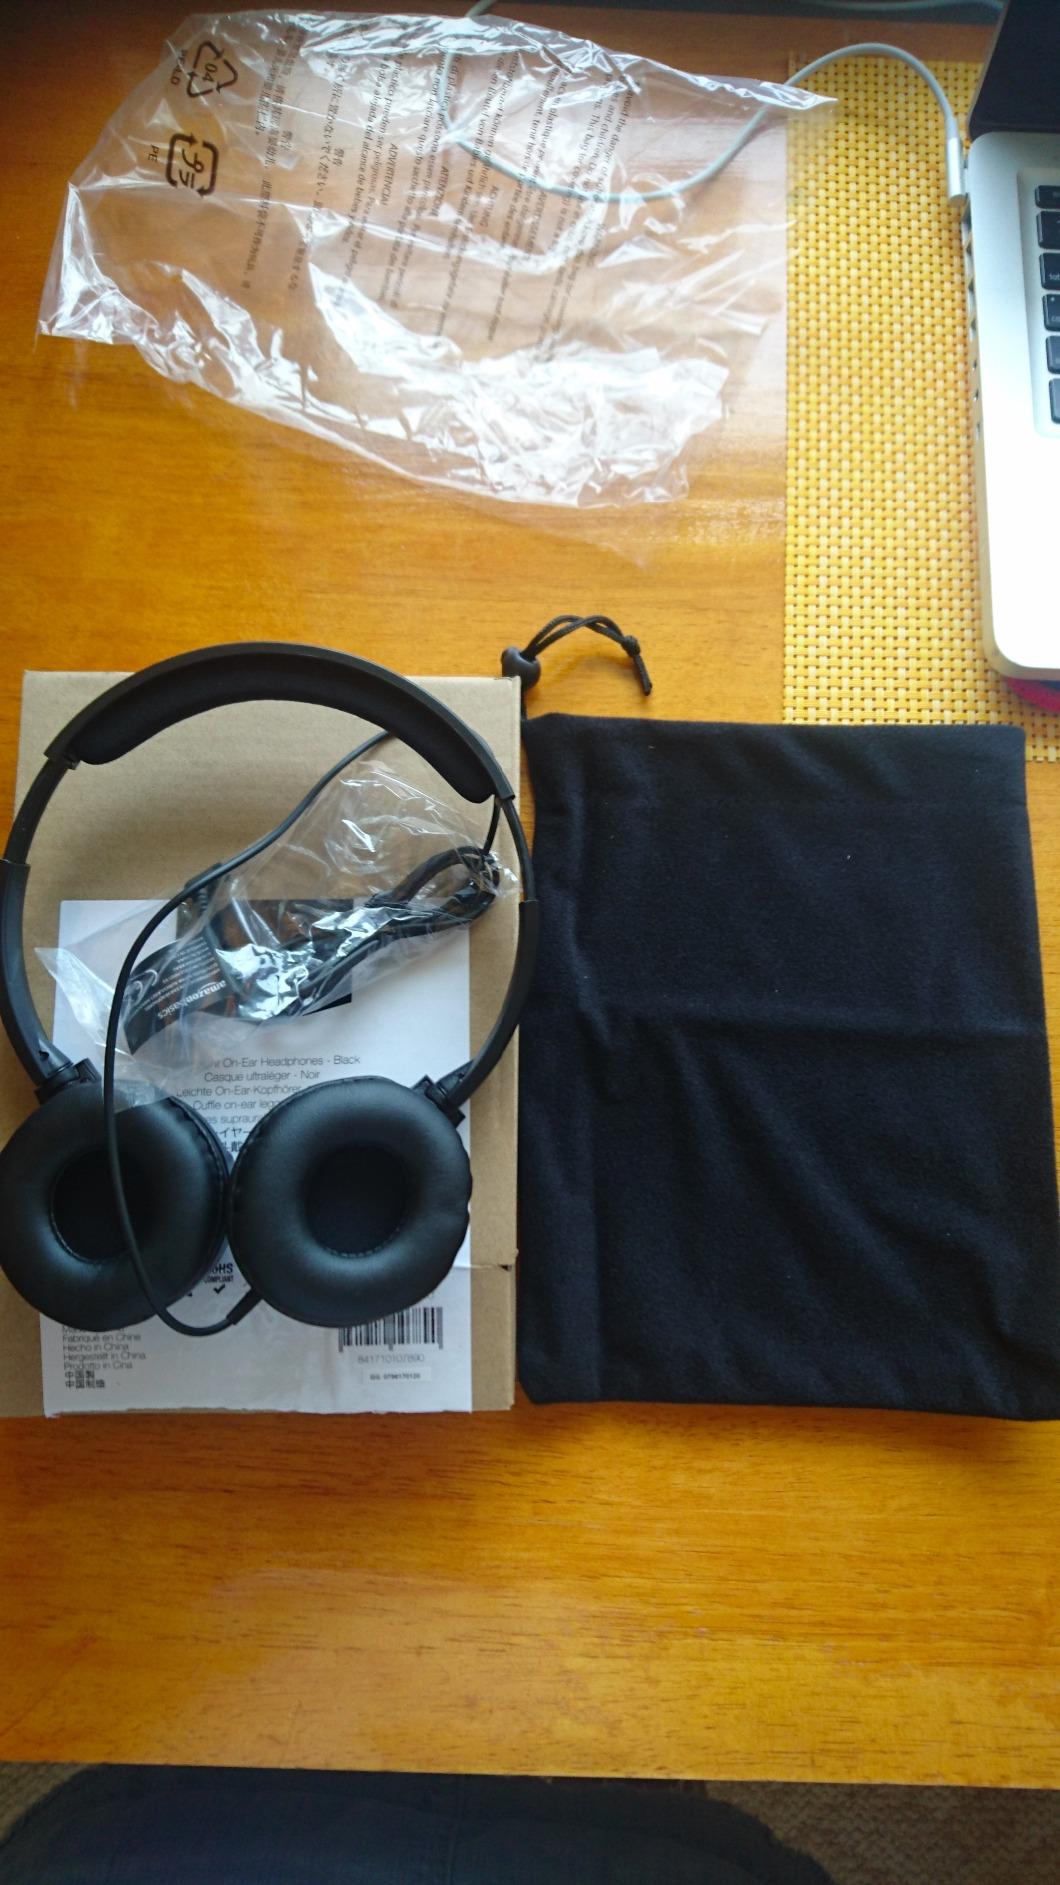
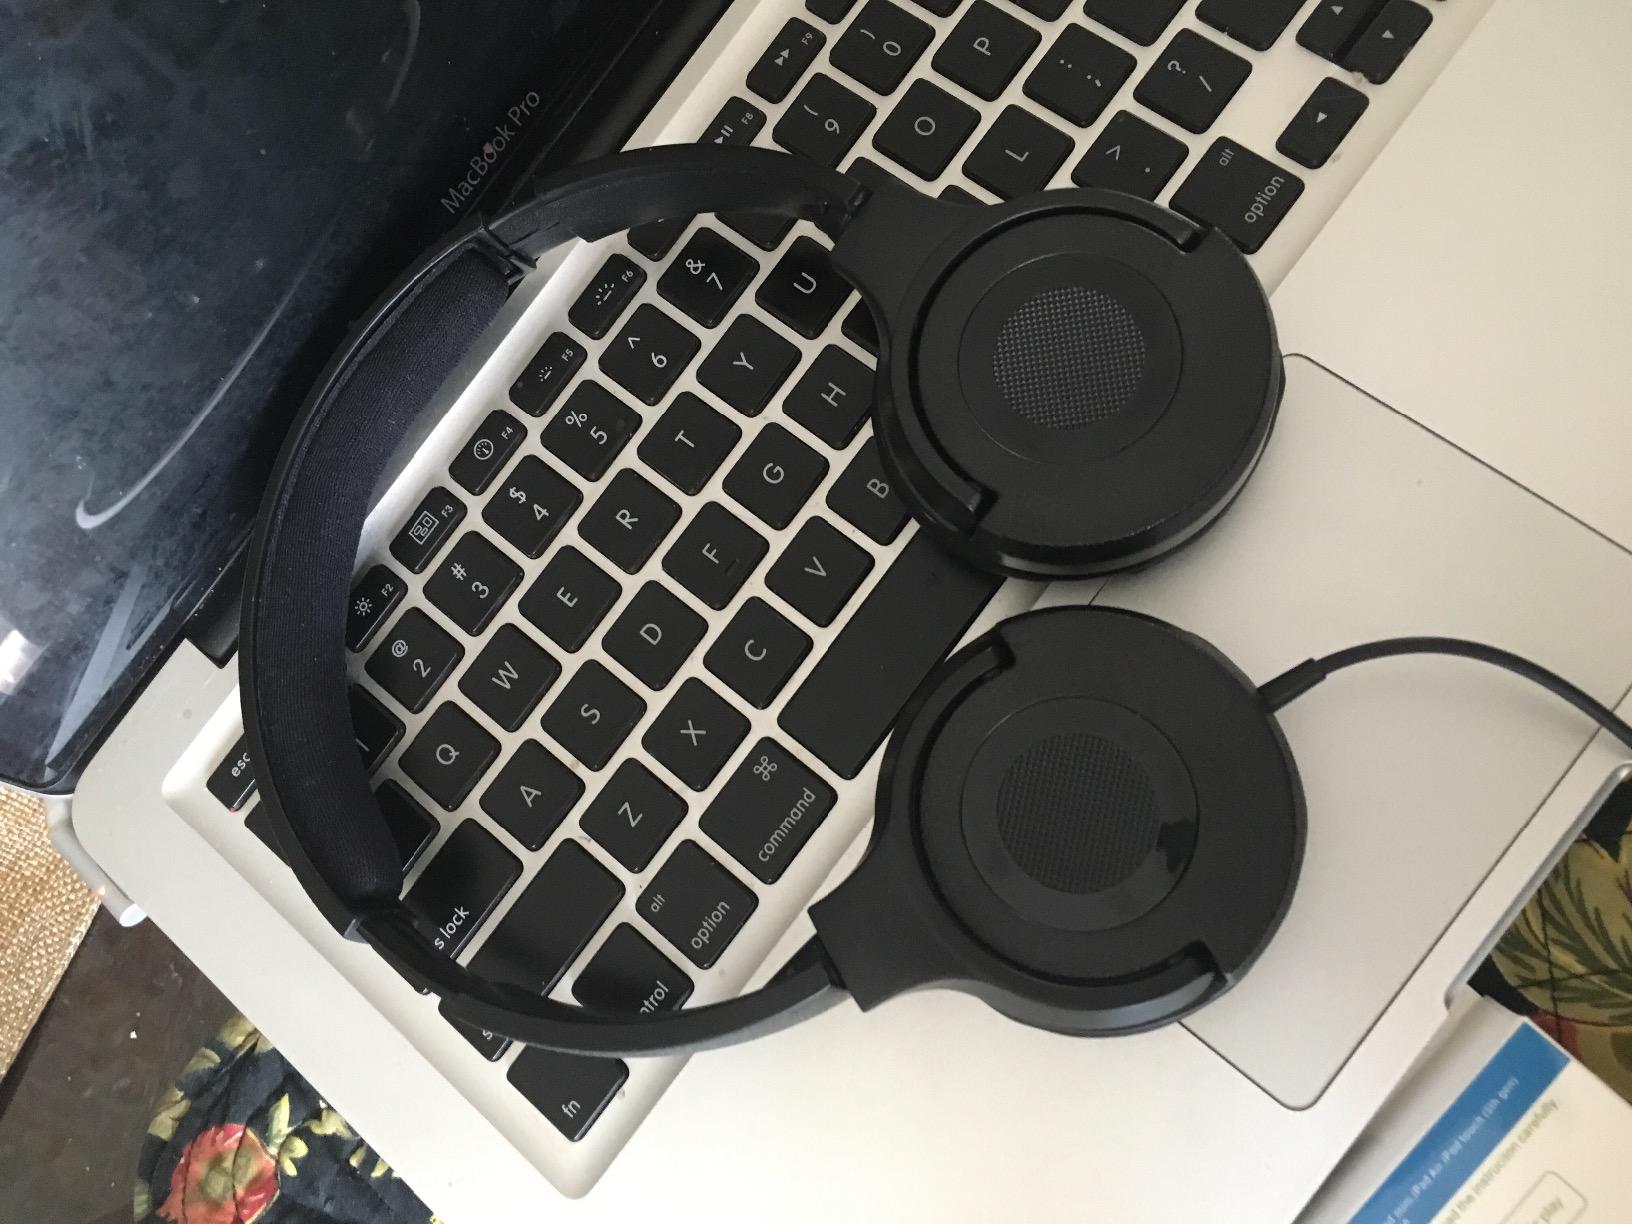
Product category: headphones
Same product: yes